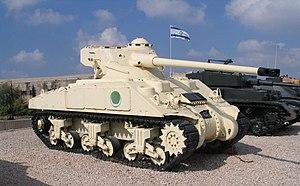
Le M4 Sherman est un char moyen et le char américain produit en plus grande quantité pendant la Seconde Guerre mondiale. Près de cinquante mille exemplaires furent produits.